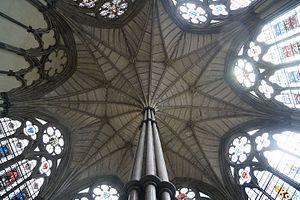
Salle capitulaire de l'abbaye de Westminster (Londres)